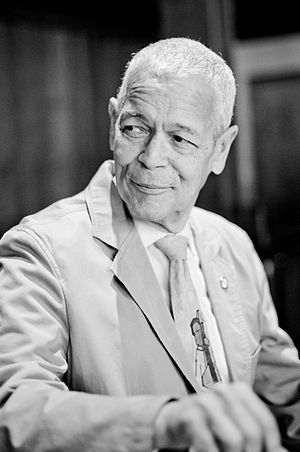
Julian Bond
Julian Bond i 2012
Horace Julian Bond var en amerikansk social aktivist, leder i Borgerrettighedsbevægelsen, politiker, professor og forfatter. Mens han studerede ved Morehouse College i Atlanta, Georgia, i de tidlige 1960'ere, hjalp han med at etablere The Student Nonviolent Coordinating Committee.